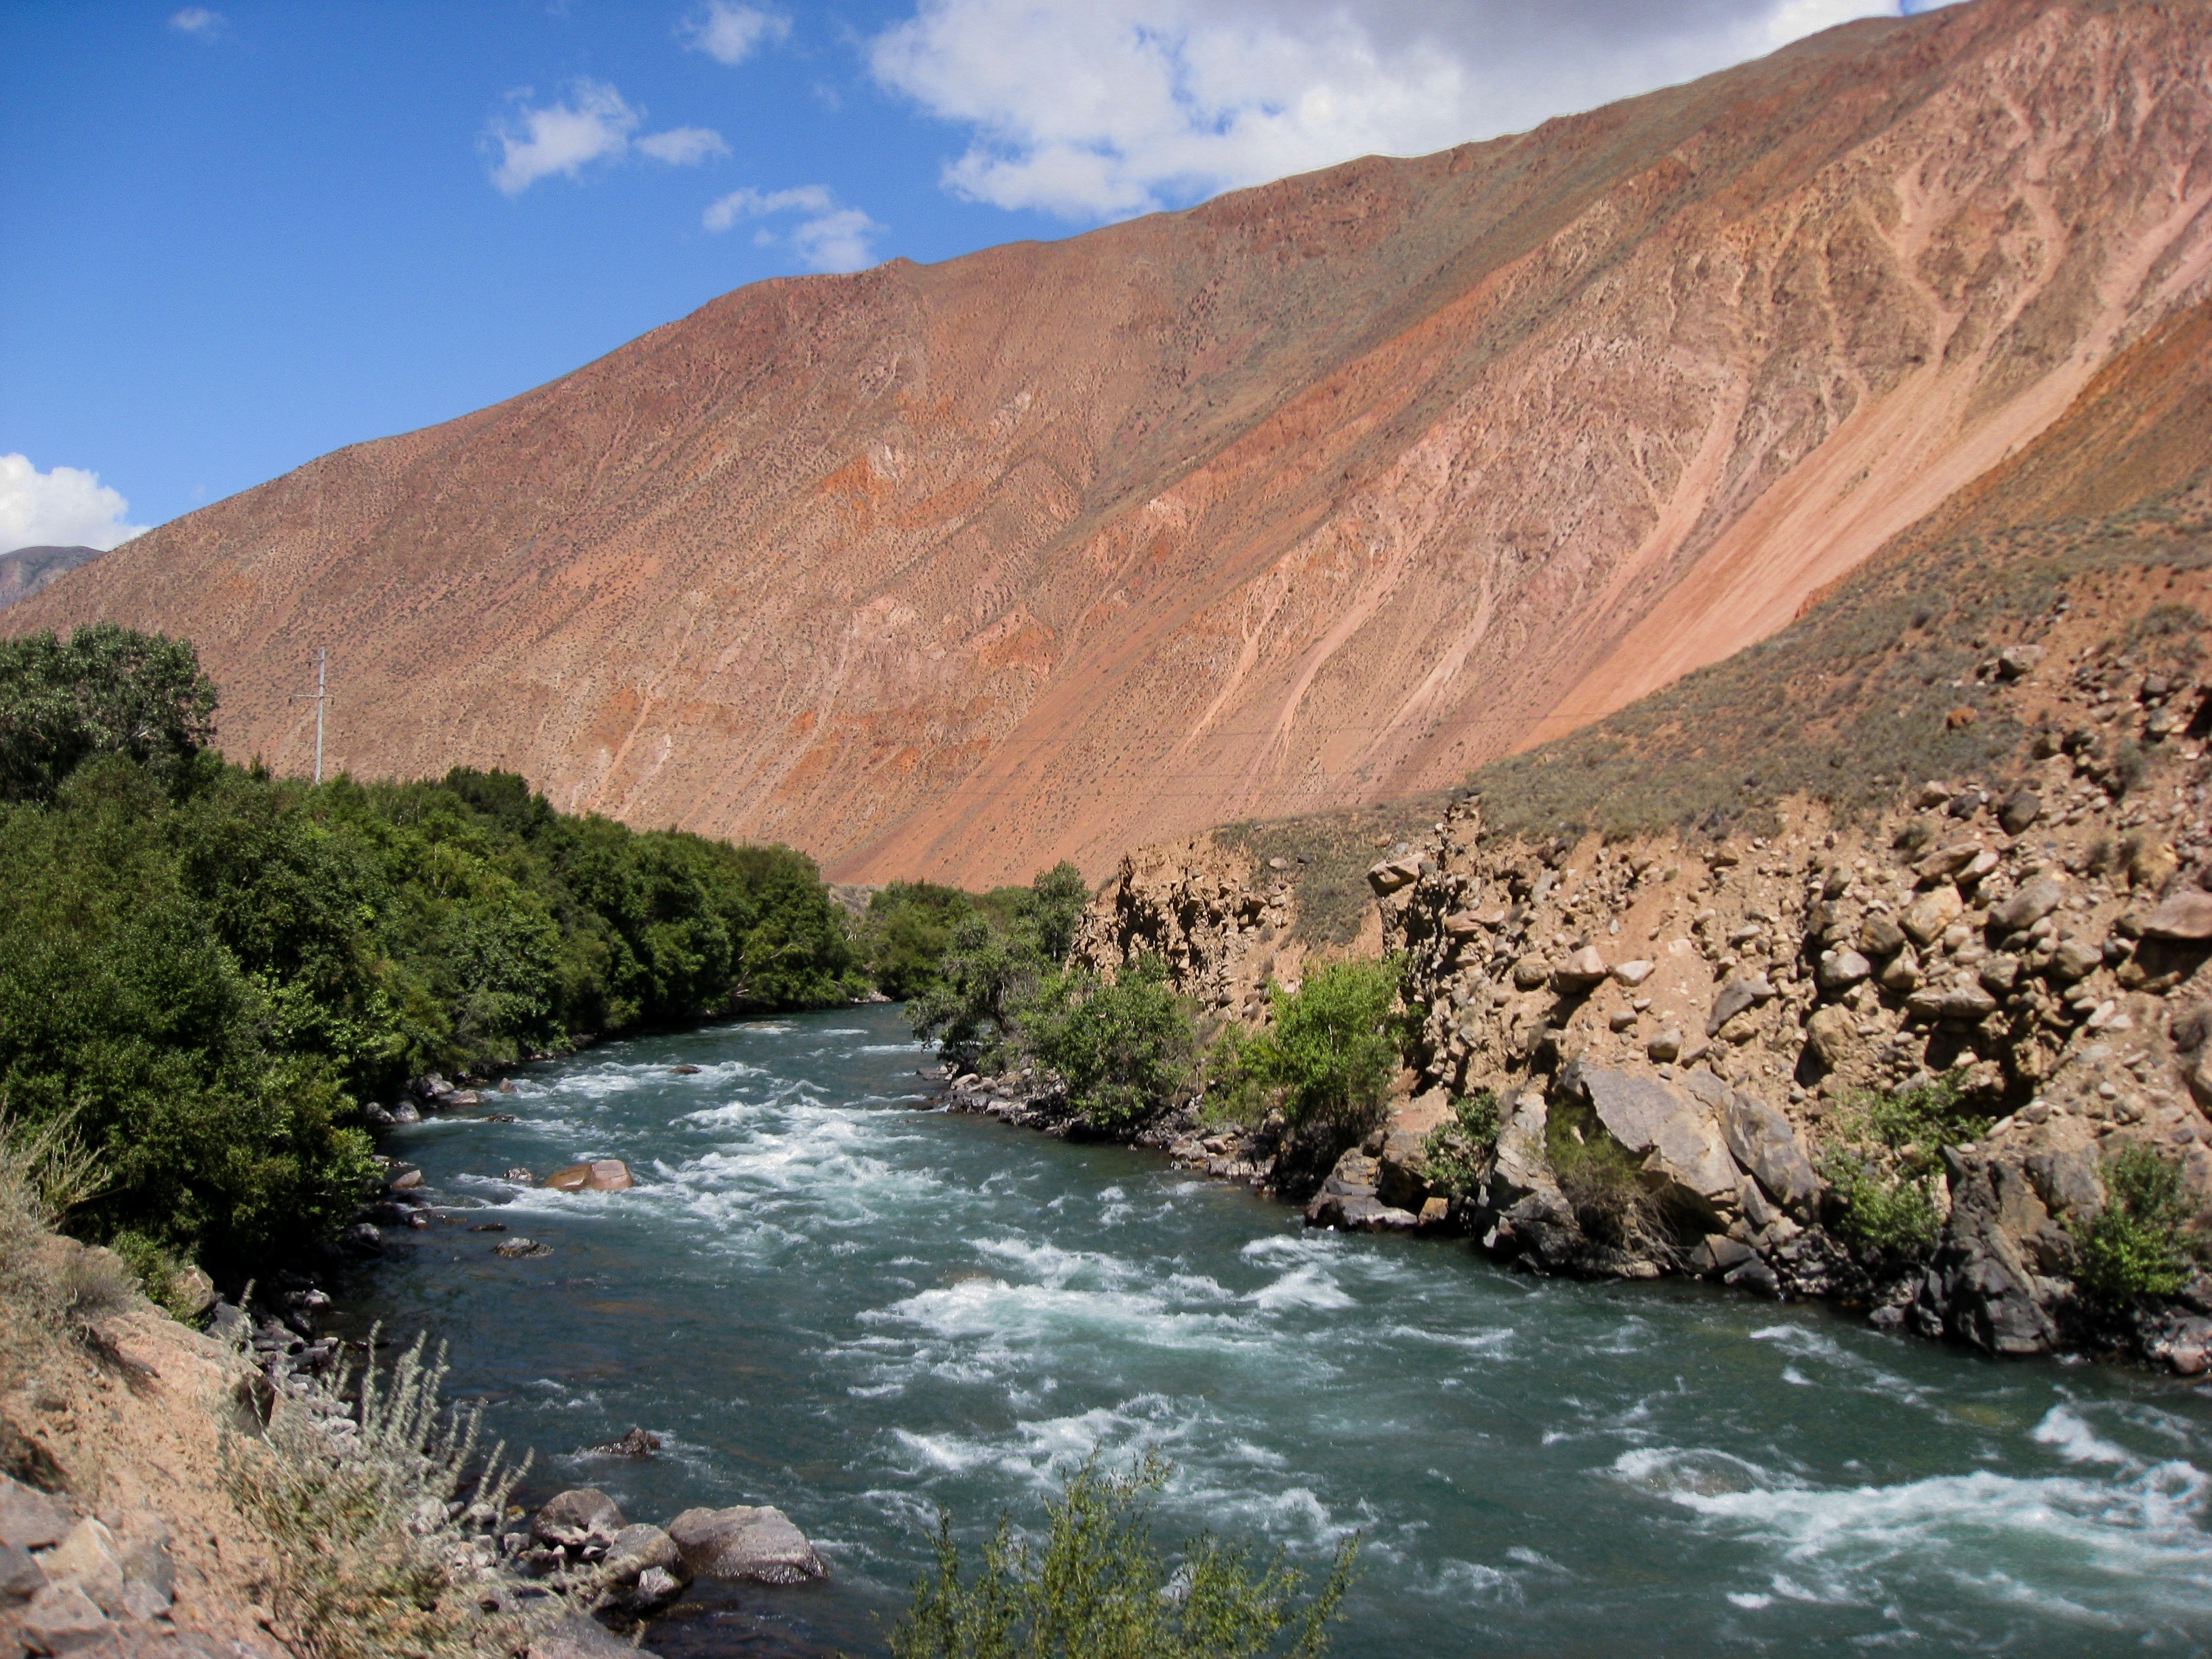
landscape, nature, rock, wilderness, mountain, lake, river, valley, stream, rapid, canyon, reservoir, erosion, body of water, current, geology, plateau, torrent, loch, wadi, landform, kyrgyzstan, tarn, geographical feature, mountainous landforms